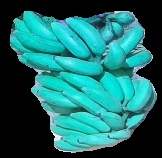
Variety: elakki-bale
Grade: grade3